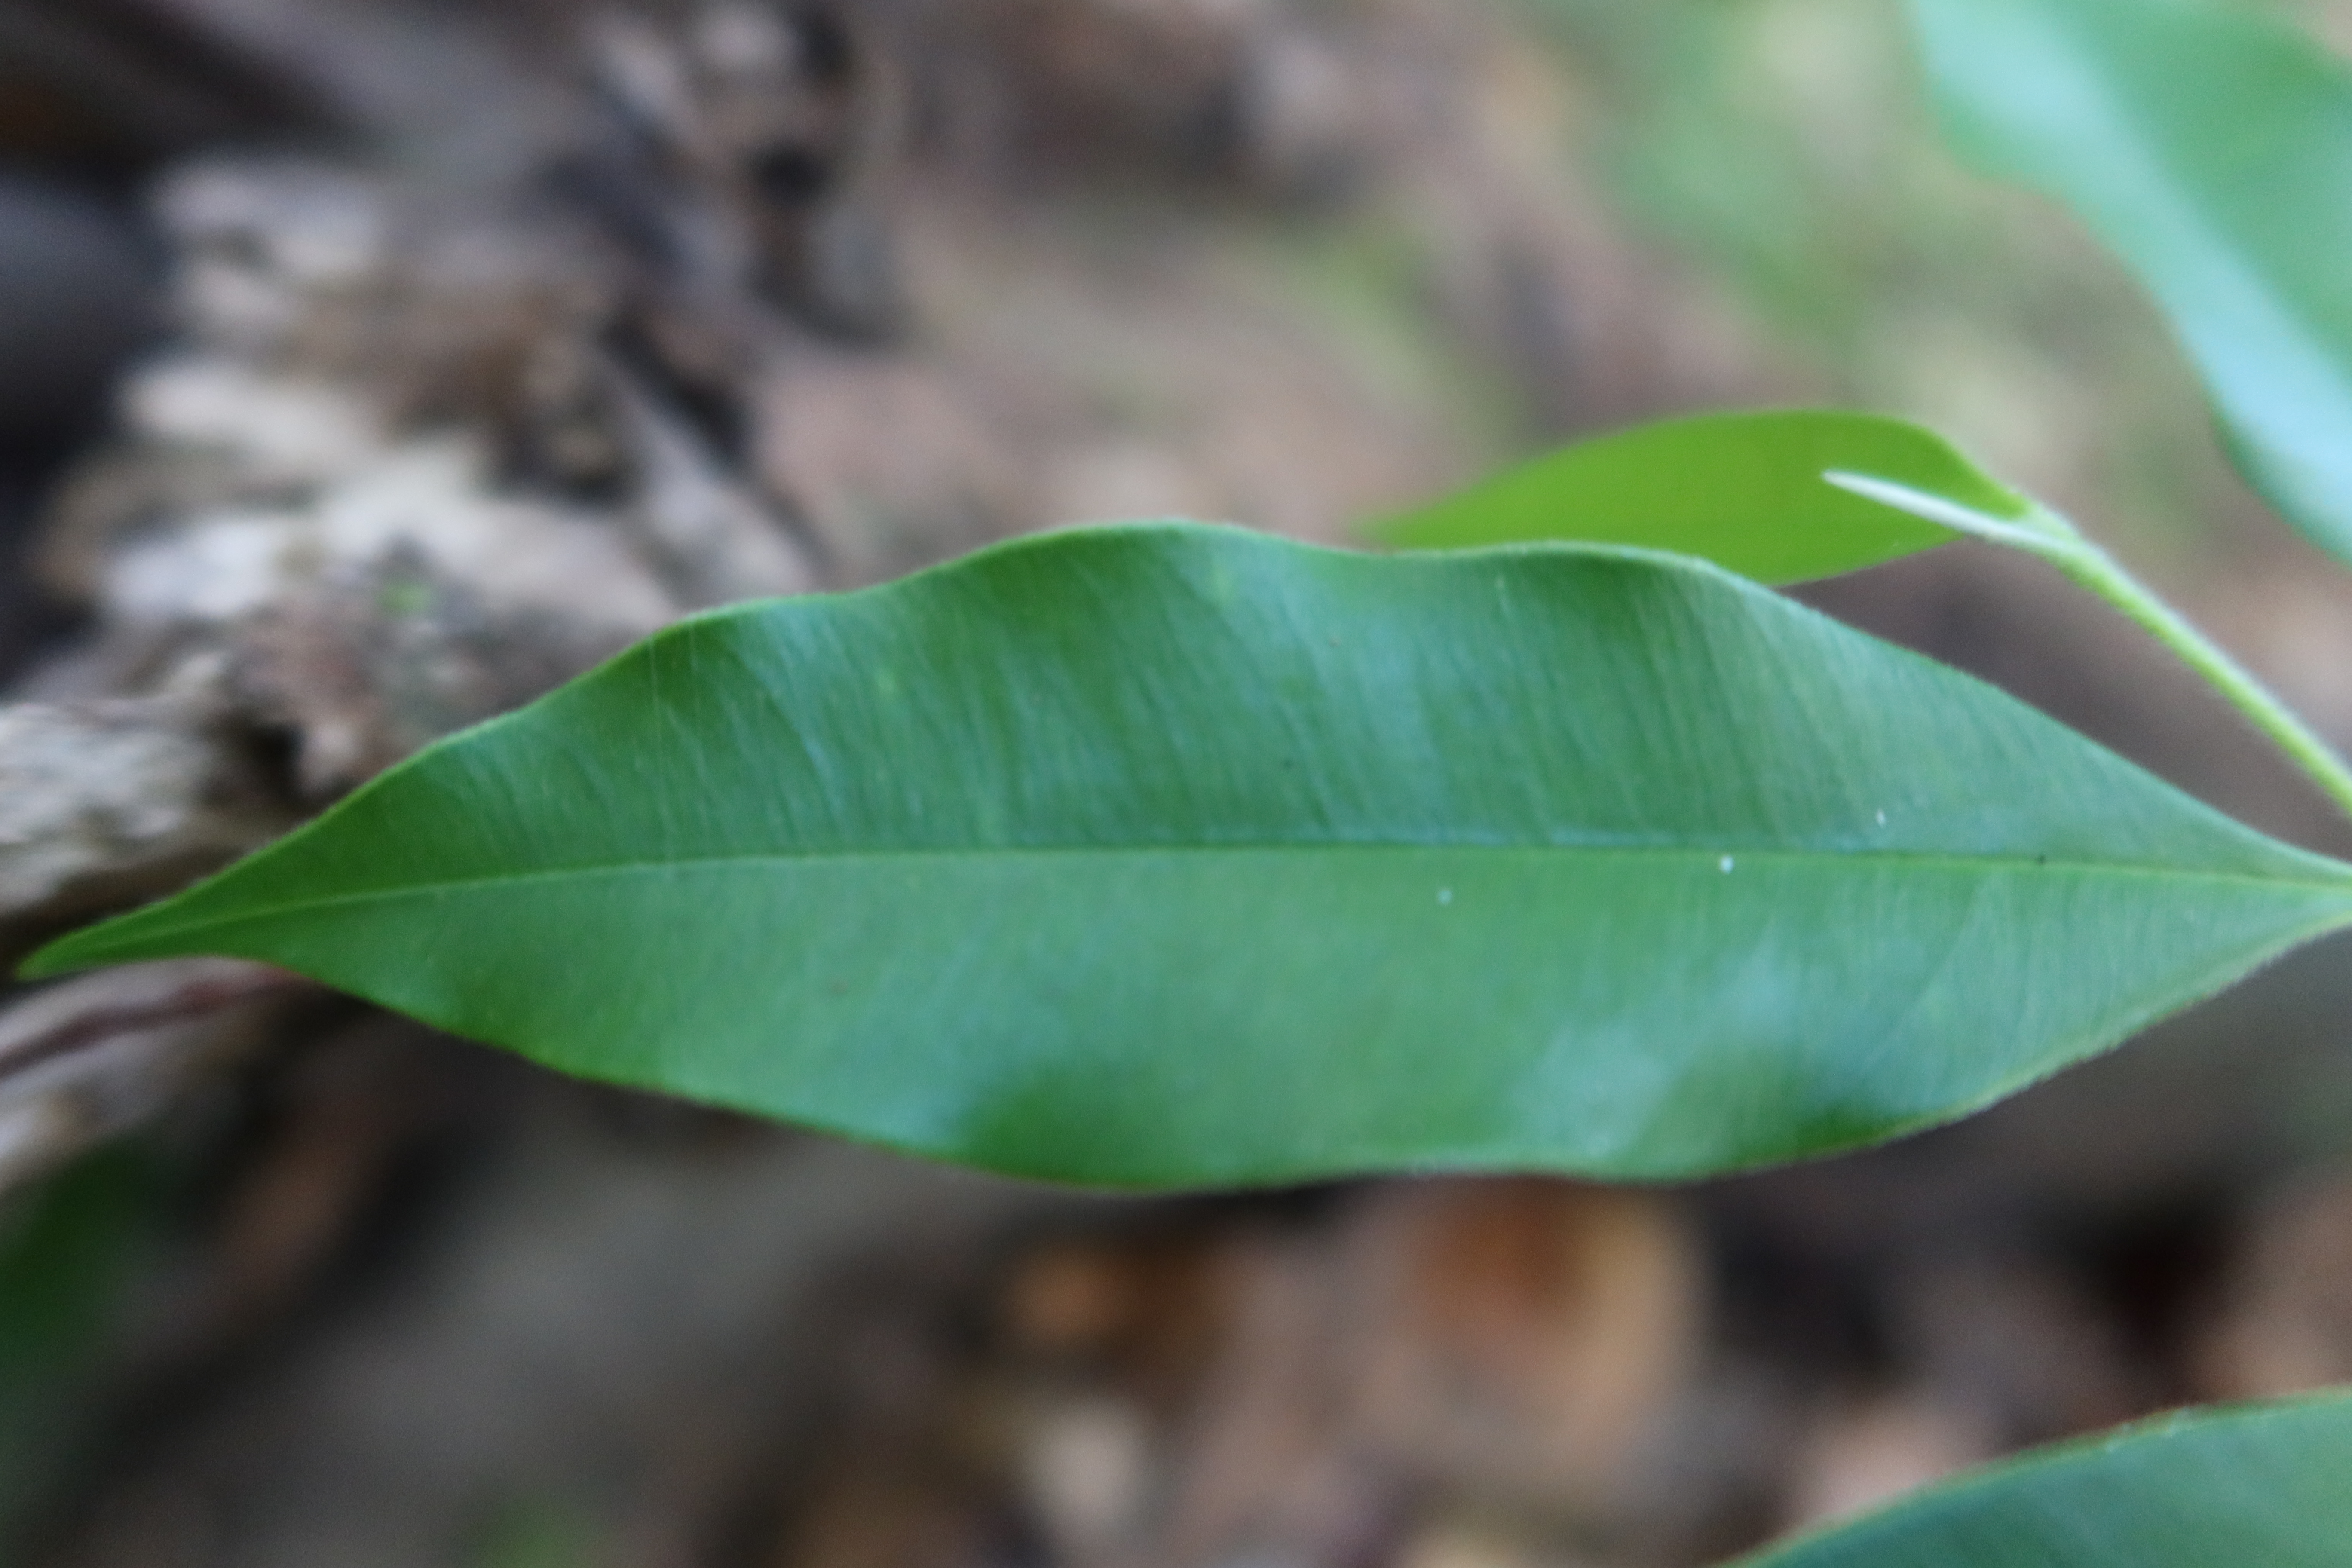
Label: Healthy